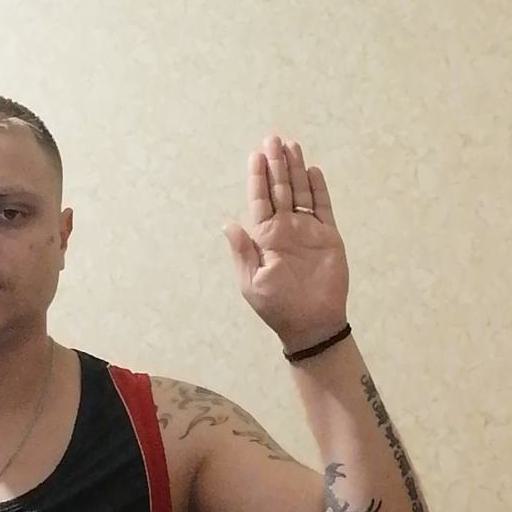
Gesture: stop